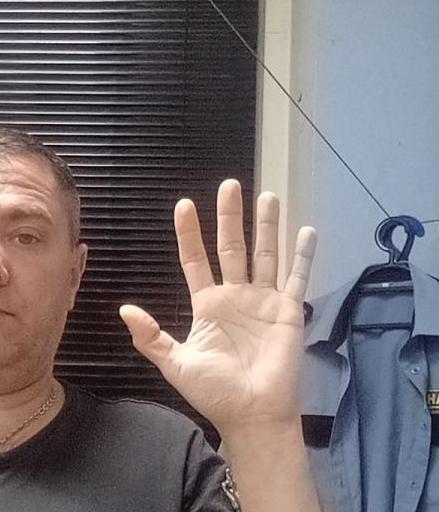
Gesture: palm